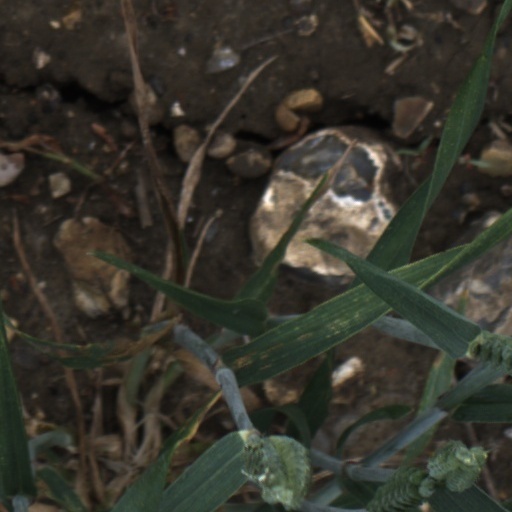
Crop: wheat